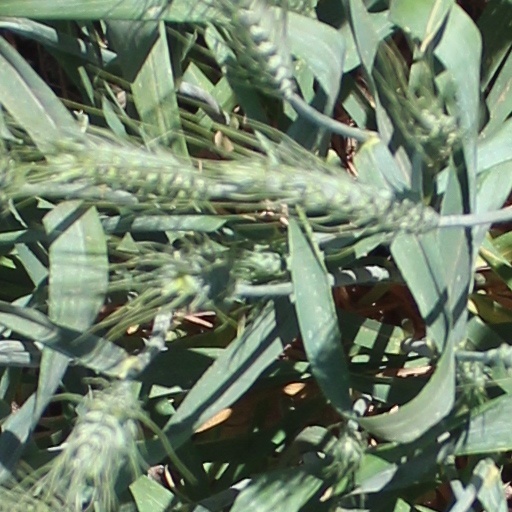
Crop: wheat